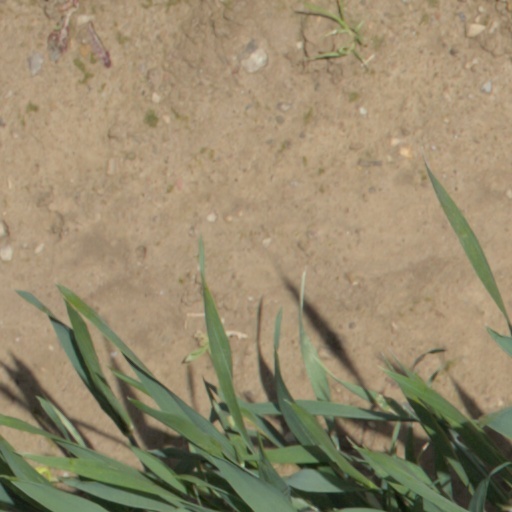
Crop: wheat